Mahanaim

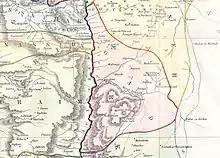
Territory of Gad on an 1852 map: Mahanaim can be seen in the northeast corner of the pink-shaded area of Gad

Mahanaim ( "Maḥănayīm", "camps") is a place mentioned a number of times by the Bible said to be near Jabbok, in the same general area as Jabesh-gilead, beyond the Jordan River. Although two possible sites have been identified, the precise location of Mahanaim is uncertain. Tell edh-Dhahab el-Gharbi, the western one of the twin Tulul adh-Dhahab tells, is one proposed identification.